Ormoc Airport

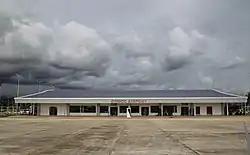
Exterior of Ormoc Airport in 2019 after its renovation.

Ormoc Airport is an airport serving the general area of Ormoc, located in the province of Leyte in the Philippines. It is one of three airports in the province of Leyte, the others being Daniel Z. Romualdez Airport in Tacloban and Hilongos Airport. Likewise, Ormoc Airport is one of the few airports in the Philippines to be situated in an "airport village", a barangay specifically designated for the airport and its surrounding area.